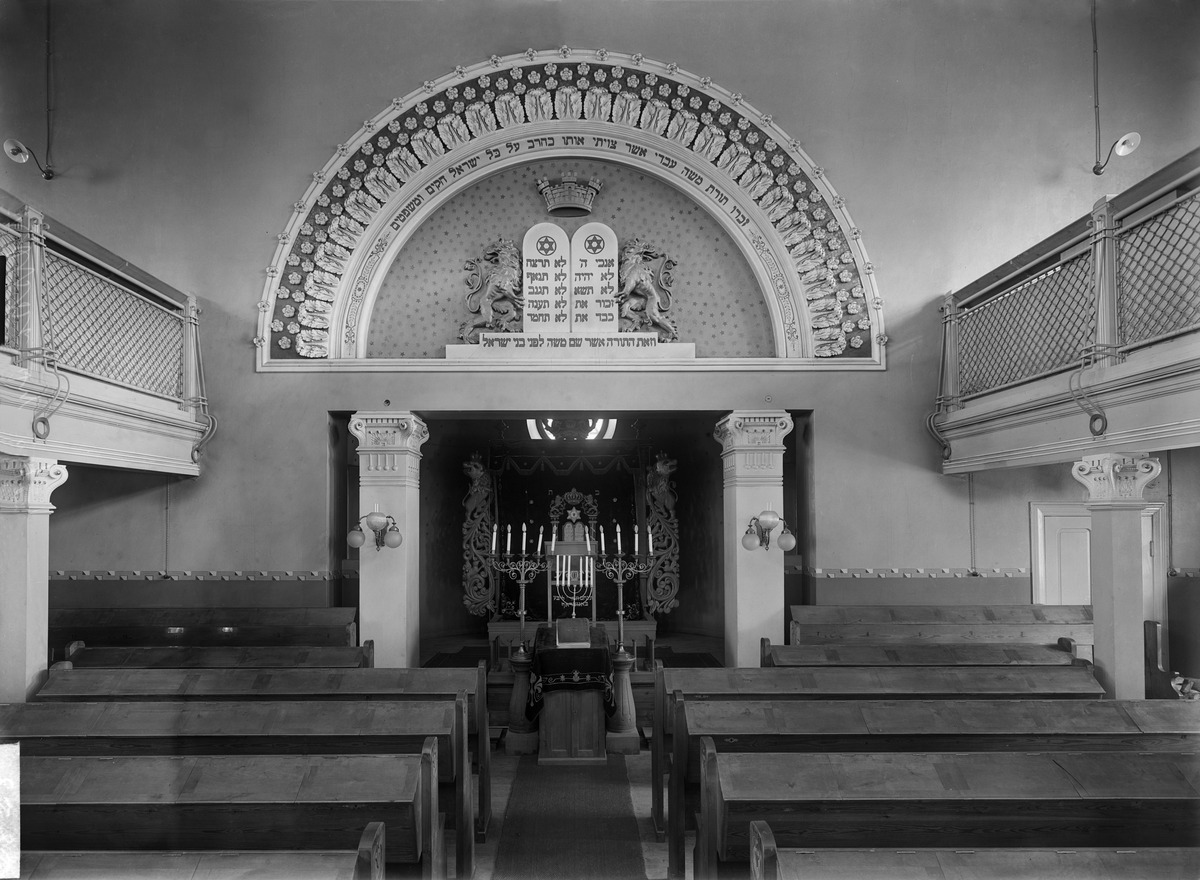
Synagoga, Malminkatu 26
sisällön kuvaus: Synagoga, Malminkatu 26 mustavalkoinen
Kuvaaja: Sundström, Eric, valokuvaaja
Ajankohta: kuvausaika 1914 - 1919
Paikka: Suomi, Uusimaa, Helsinki, Kamppi Helsinki, Malminkatu 26
Aiheet: Helsingin juutalainen seurakunta, juutalaiset, uskonnot juutalaisuus, kirkkorakennukset synagogat